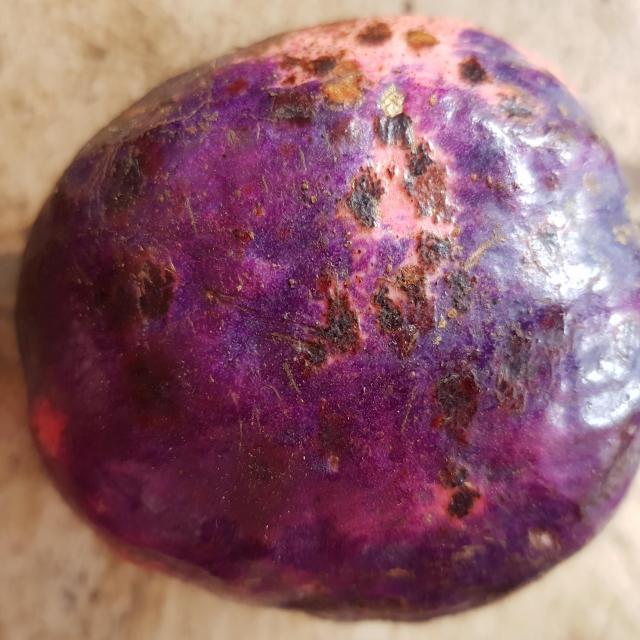
Plum grade: unripe